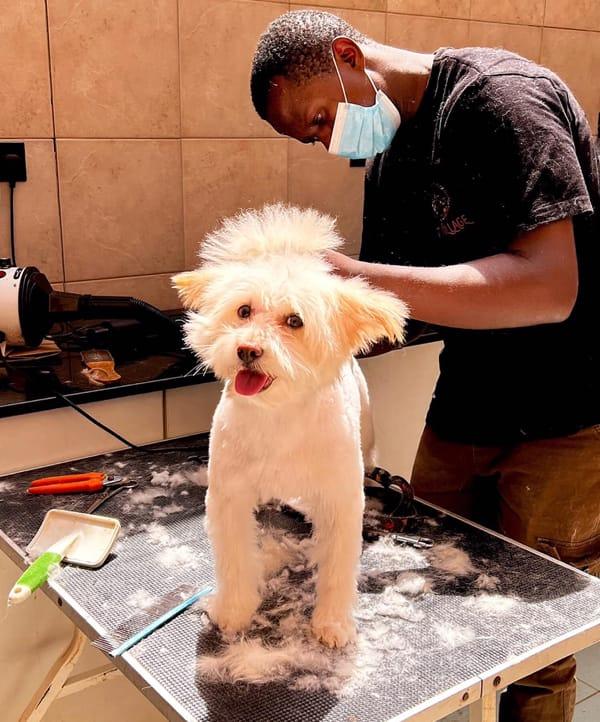
Daktari wa wanyama pori aliyevalia barakoa usoni mwake kwa ajili ya kujikinga na afya, huku mbele yake kukiwa na mbwa mdogo mwenye manyoya meupe akimpatia matibabu mbwa huyo kwa kumchoma dawa na chanjo.